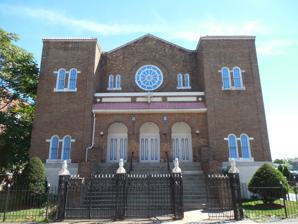
Building: Beth Hamedrash Hagodol Synagogue (Hartford, Connecticut)
Country: United States of America
Year built: 1922
Historic former synagogue in Hartford, Connecticut, US For similarly named synagogues, see Beth Hamedrash Hagodol (disambiguation) . Beth Hamedrash Hagodol Synagogue The former synagogue, now church, in 2014 Religion Affiliation Orthodox Judaism (former) Christianity (current) Ecclesiastical or organisational status Synagogue (1922– c. 1960s ) Church (since c. 1980s ) Ownership Greater Refuge Church of Christ Status Closed (as a synagogue) ; Repurposed (as a church) Location Location 370 Garden Street, Hartford , Connecticut Country United States Location of the former synagogue in Connecticut Geographic coordinates 41°46′44″N 72°41′6″W / 41.77889°N 72.68500°W / 41.77889; -72.68500 Architecture Architect(s) Berenson & Moses Type Synagogue Style Romanesque Revival Date established 1905 (as a congregation) Completed 1922 Website greaterrefugect .org Beth Hamedrash Hagodol Synagogue U.S. National Register of Historic Places Area less than one acre MPS Historic Synagogues of Connecticut MPS NRHP reference No. 95000577 Added to NRHP May 11, 1995 Beth Hamedrash Hagodol Synagogue is an historic former Orthodox Jewish congregation and synagogue , located at 370 Garden Street, Hartford , Connecticut , in the United States. Founded in 1905, the congregation built the Romanesque Revival temple on Garden Street in 1921–22. The congregation merged with the Ateres Kneset Israel congregation in 1962 to form the United Synagogue of Greater Hartford, and moved to new quarters in West Hartford . The congregation's building was vacated and during the 1980s converted into a Christian church , called the Greater Refuge Church of Christ . This former synagogue, now church, was added to the National Register of Historic Places in 1995 as part of a multiple property listing of fifteen historic synagogues in Connecticut. Architecture and history The former Beth Hamedrash Hagodol building is located in Hartford's Clay-Arsenal neighborhood, on the east side of Garden Street north of Albany Avenue ( United States Route 44 ). It is a brick building, two stories in height, with Romanesque styling. Its front facade has slightly projecting square corner towers, with paired narrow round-arch windows on each level. Stairs rise in between the towers to three entrances, each set in a rounded arch. On the second level above the entrances is a central circular window with Star of David tracery at its center, with flanking paired round-arch windows. The congregation was established in 1905 on Hartford's East Side, originally meeting in a space on Wooster Street. In 1921 it merged with Sharah Torah, another Orthodox congregation, and the combination built this synagogue in 1922 to be nearer the homes of its congregants. The building was designed by Julius Berenson and Jacob Moses, Jewish architects active in Hartford. It was the first of two synagogues they are known to have designed; the other was located on Greenfield Street. The congregation was again merged with other Orthodox congregations in the 1960s, which established the United Synagogue of Greater Hartford in West Hartford. The former Beth Hamedrash Hagodol synagogue building was one of fifteen Connecticut synagogues added to the National Register of Historic Places in 1995 and 1996 in response to an unprecedented multiple submission, nominating nineteen synagogues. This building is now owned by the Greater Refuge Church of Christ. See also Judaism portal Connecticut portal National Register of Historic Places listings in Hartford, Connecticut References